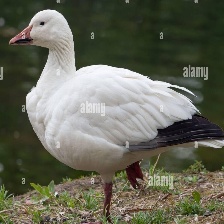
Species: SNOW GOOSE
Scientific name: ANSER CAERULESCENS
ImageNet parent category: goose